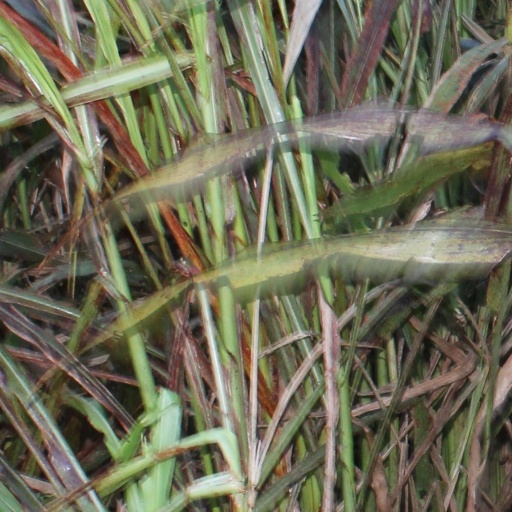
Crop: sorghum